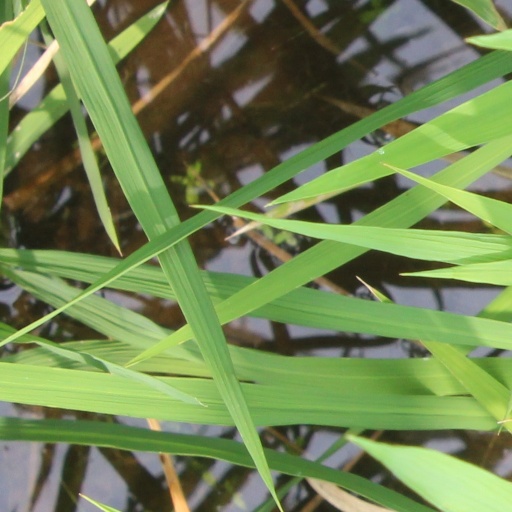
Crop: rice